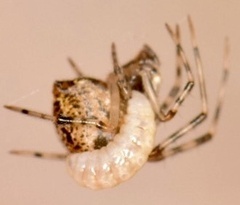
Species: Parasteatoda_tepidariorum